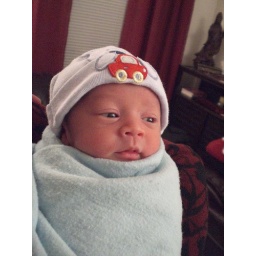
luke in car hat